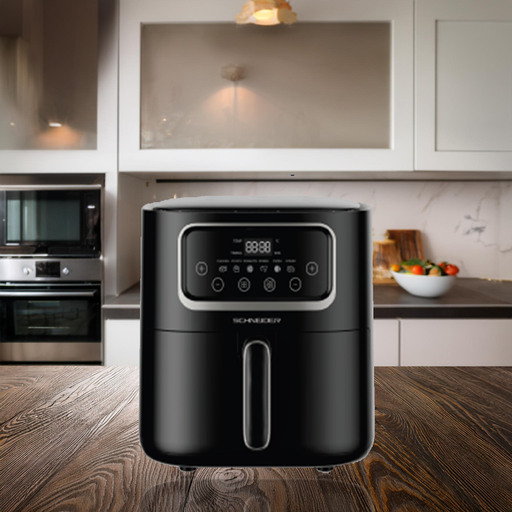
קטגוריה: שתי מתנות לבחירה
תיאור: סיר טיגון בריא מבית Schneider
דגם: SCHAF1200
מידע נוסף: מתנה קטנה